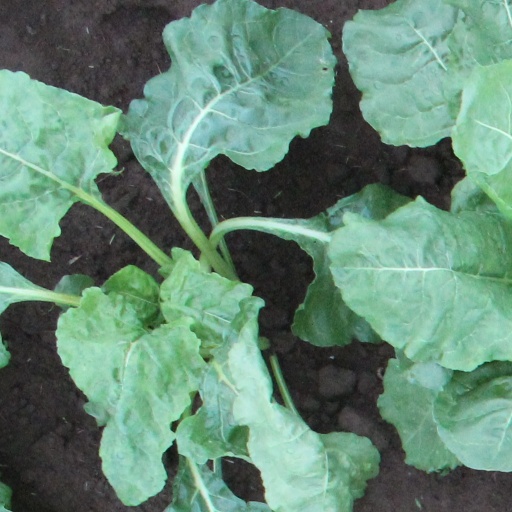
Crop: sugar beet